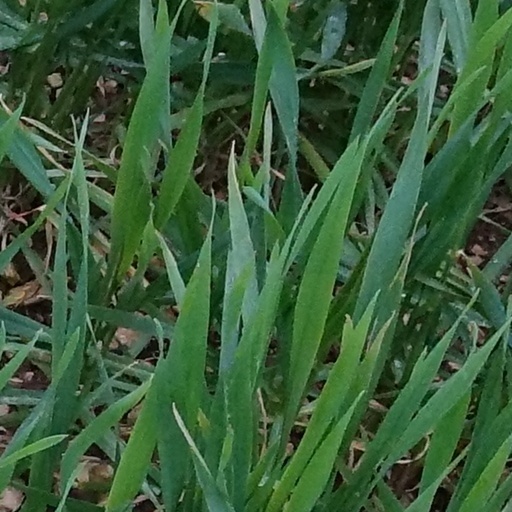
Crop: wheat